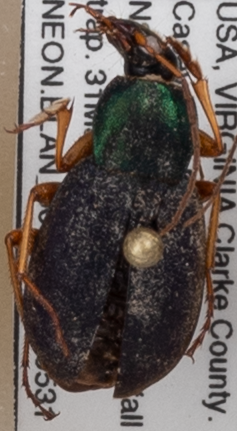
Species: Chlaenius aestivus
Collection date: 2022-05-31
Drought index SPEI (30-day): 1.416
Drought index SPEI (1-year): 0.156
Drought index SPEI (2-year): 0.42